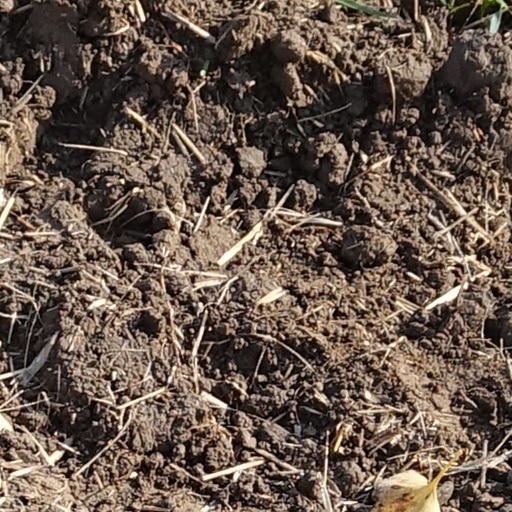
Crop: wheat